London Conference of 1946–1947

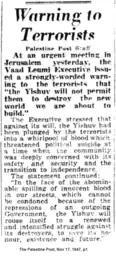
Clipping from the era of Mandatory Palestine, published between the London Conference and the UN's decision. Vaad Leumi of Palestine issues a warning to Jewish terrorists two weeks before the UN partition decision. The Palestine Post (newspaper), Nov 17, 1947, page 1.

His Majesty's Government have of themselves no power, under the terms of the Mandate, to award the country either to the Arabs or to the Jews, or even to partition it between them. It is in these circumstances that we have decided that we are unable to accept the scheme put forward either by the Arabs or by the Jews, or to impose ourselves a solution of our own. We have, therefore, reached the conclusion that the only course now open to us is to submit the problem to the judgment of the United Nations. We intend to place before them an historical account of the way in which His Majesty's Government have discharged their trust in Palestine over the last 25 years. We shall explain that the Mandate has proved to be unworkable in practice, and that the obligations undertaken to the two communities in Palestine have been shown to be irreconcilable. We shall describe the various proposals which have been put forward for dealing with the situation, namely, the Arab Plan, the Zionists' aspirations, so far as we have been able to ascertain them, the proposals of the Anglo-American Committee, and the various proposals which we ourselves have put forward. We shall then ask the United Nations to consider our report, and to recommend a settlement of the problem. We do not intend ourselves to recommend any particular solution.